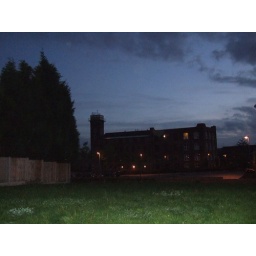
Derelict building over the grass